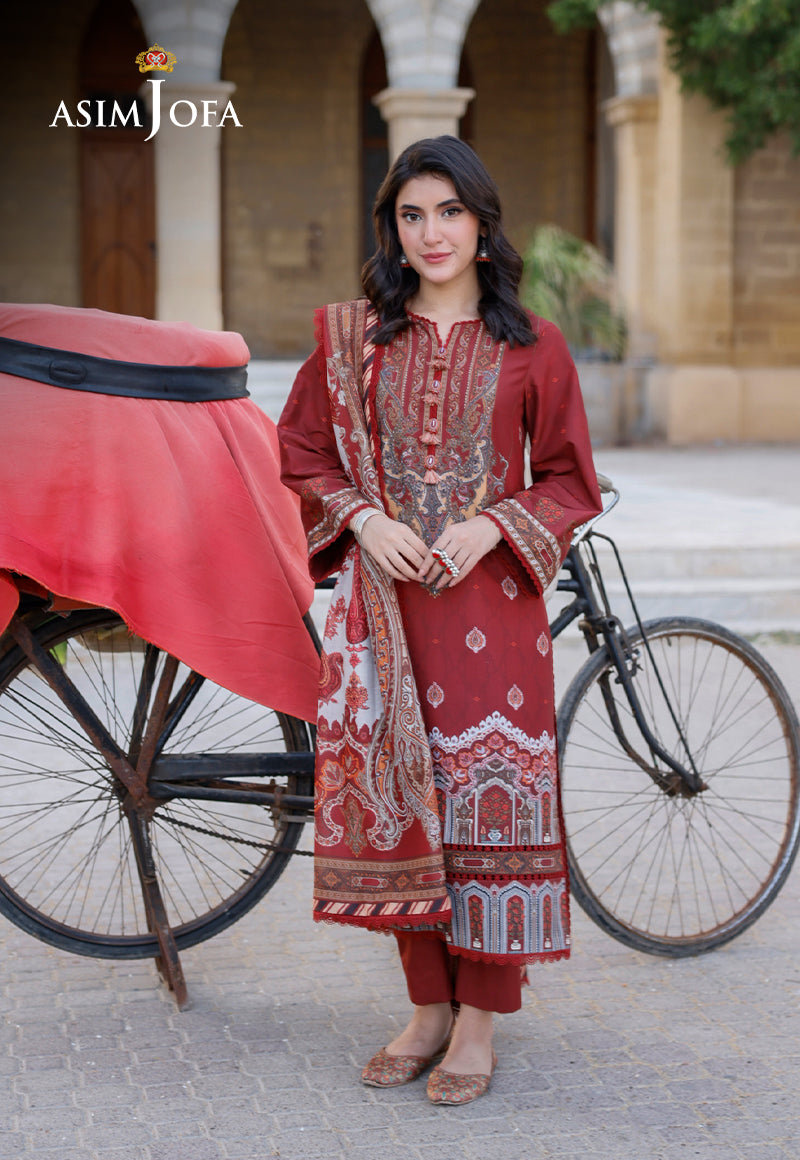
maroon khaki embroidered suit